Swamps of Huanchaco

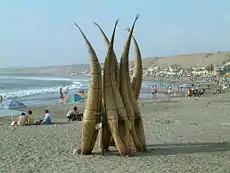
Caballitos de totora

The ancient "mochicas" developed formidable cultivation techniques in the arid coastline of northern Peru. One is planting ('dug wells') to find the water near the sea. The brackish waters were able to adapt the totora (Scirpus californicus). The reeds allowed the to be considered lords of the Pacific Ocean since ancient times. The Huanchaco fishermen were shown as eminent navigators, making long trips overseas in their reed boats.